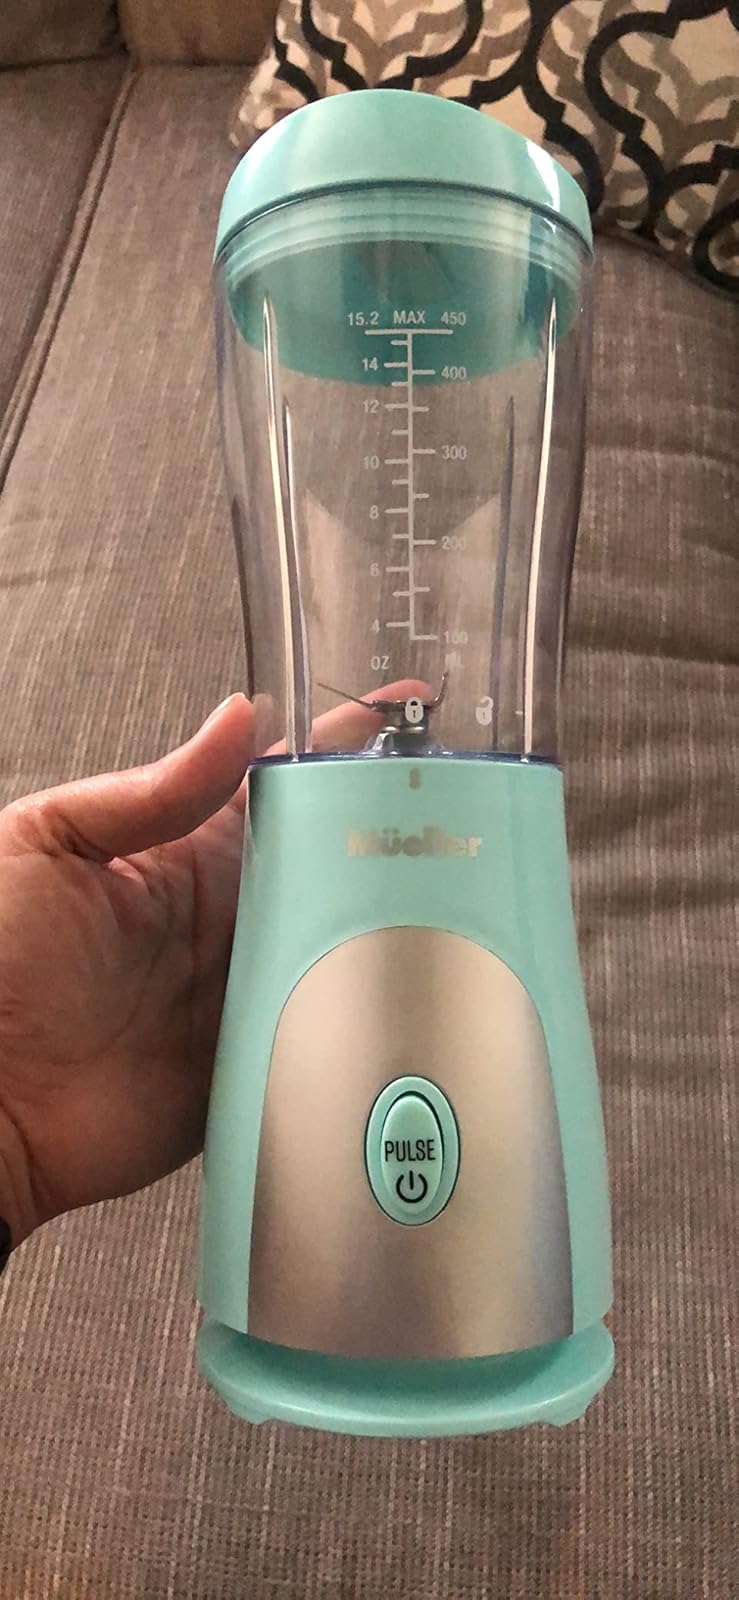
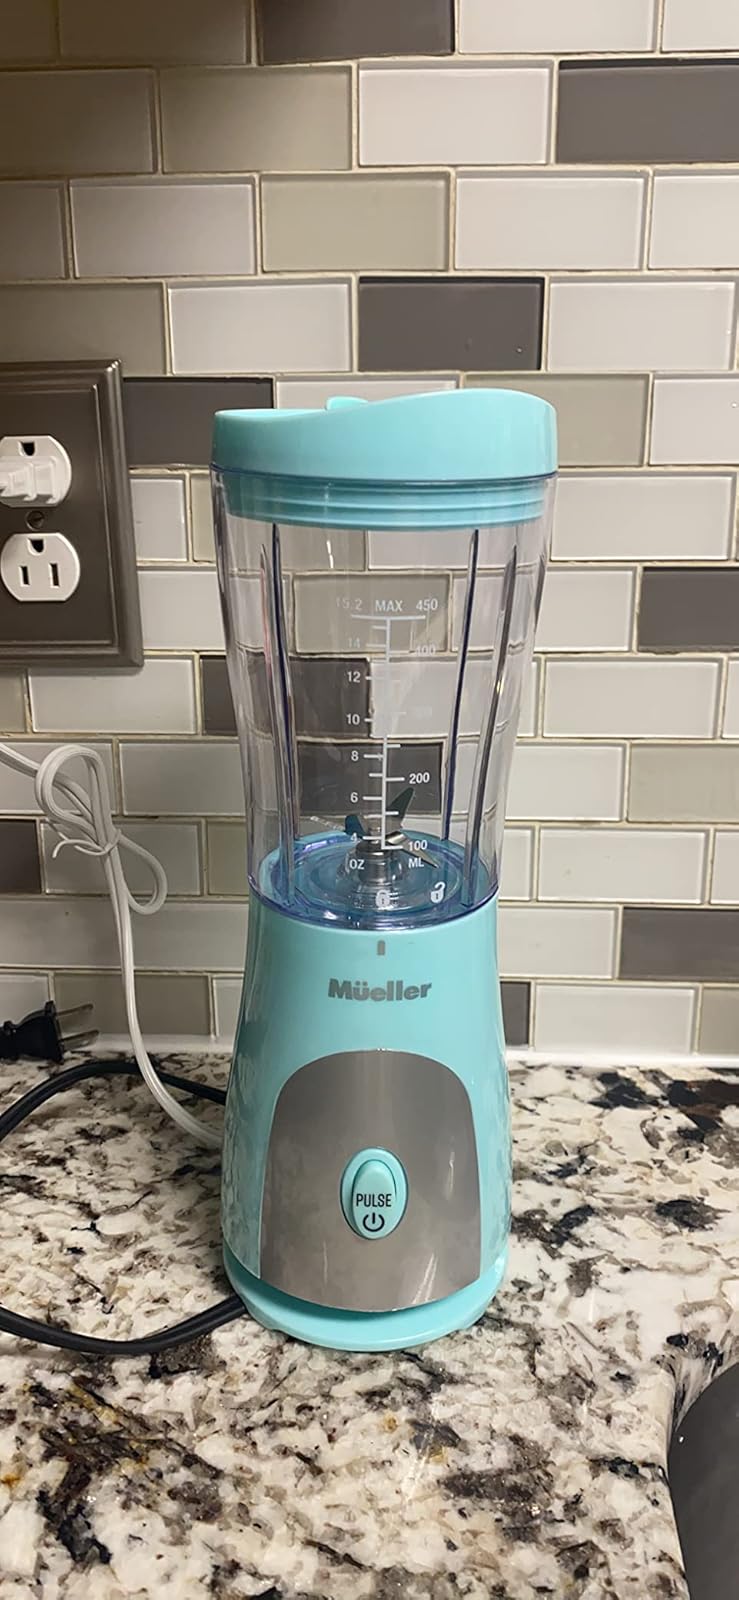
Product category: items_blender
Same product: yes